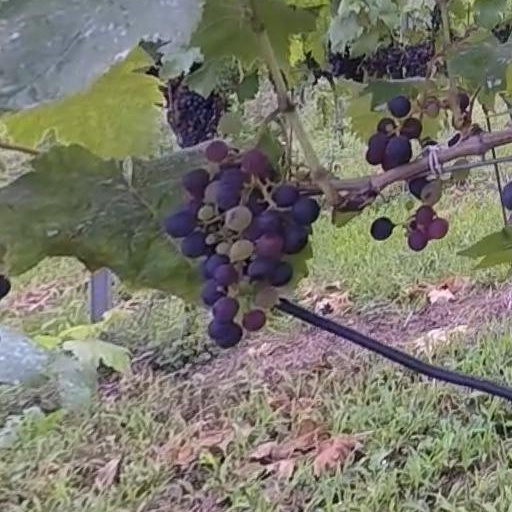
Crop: grape